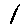
Label: 1